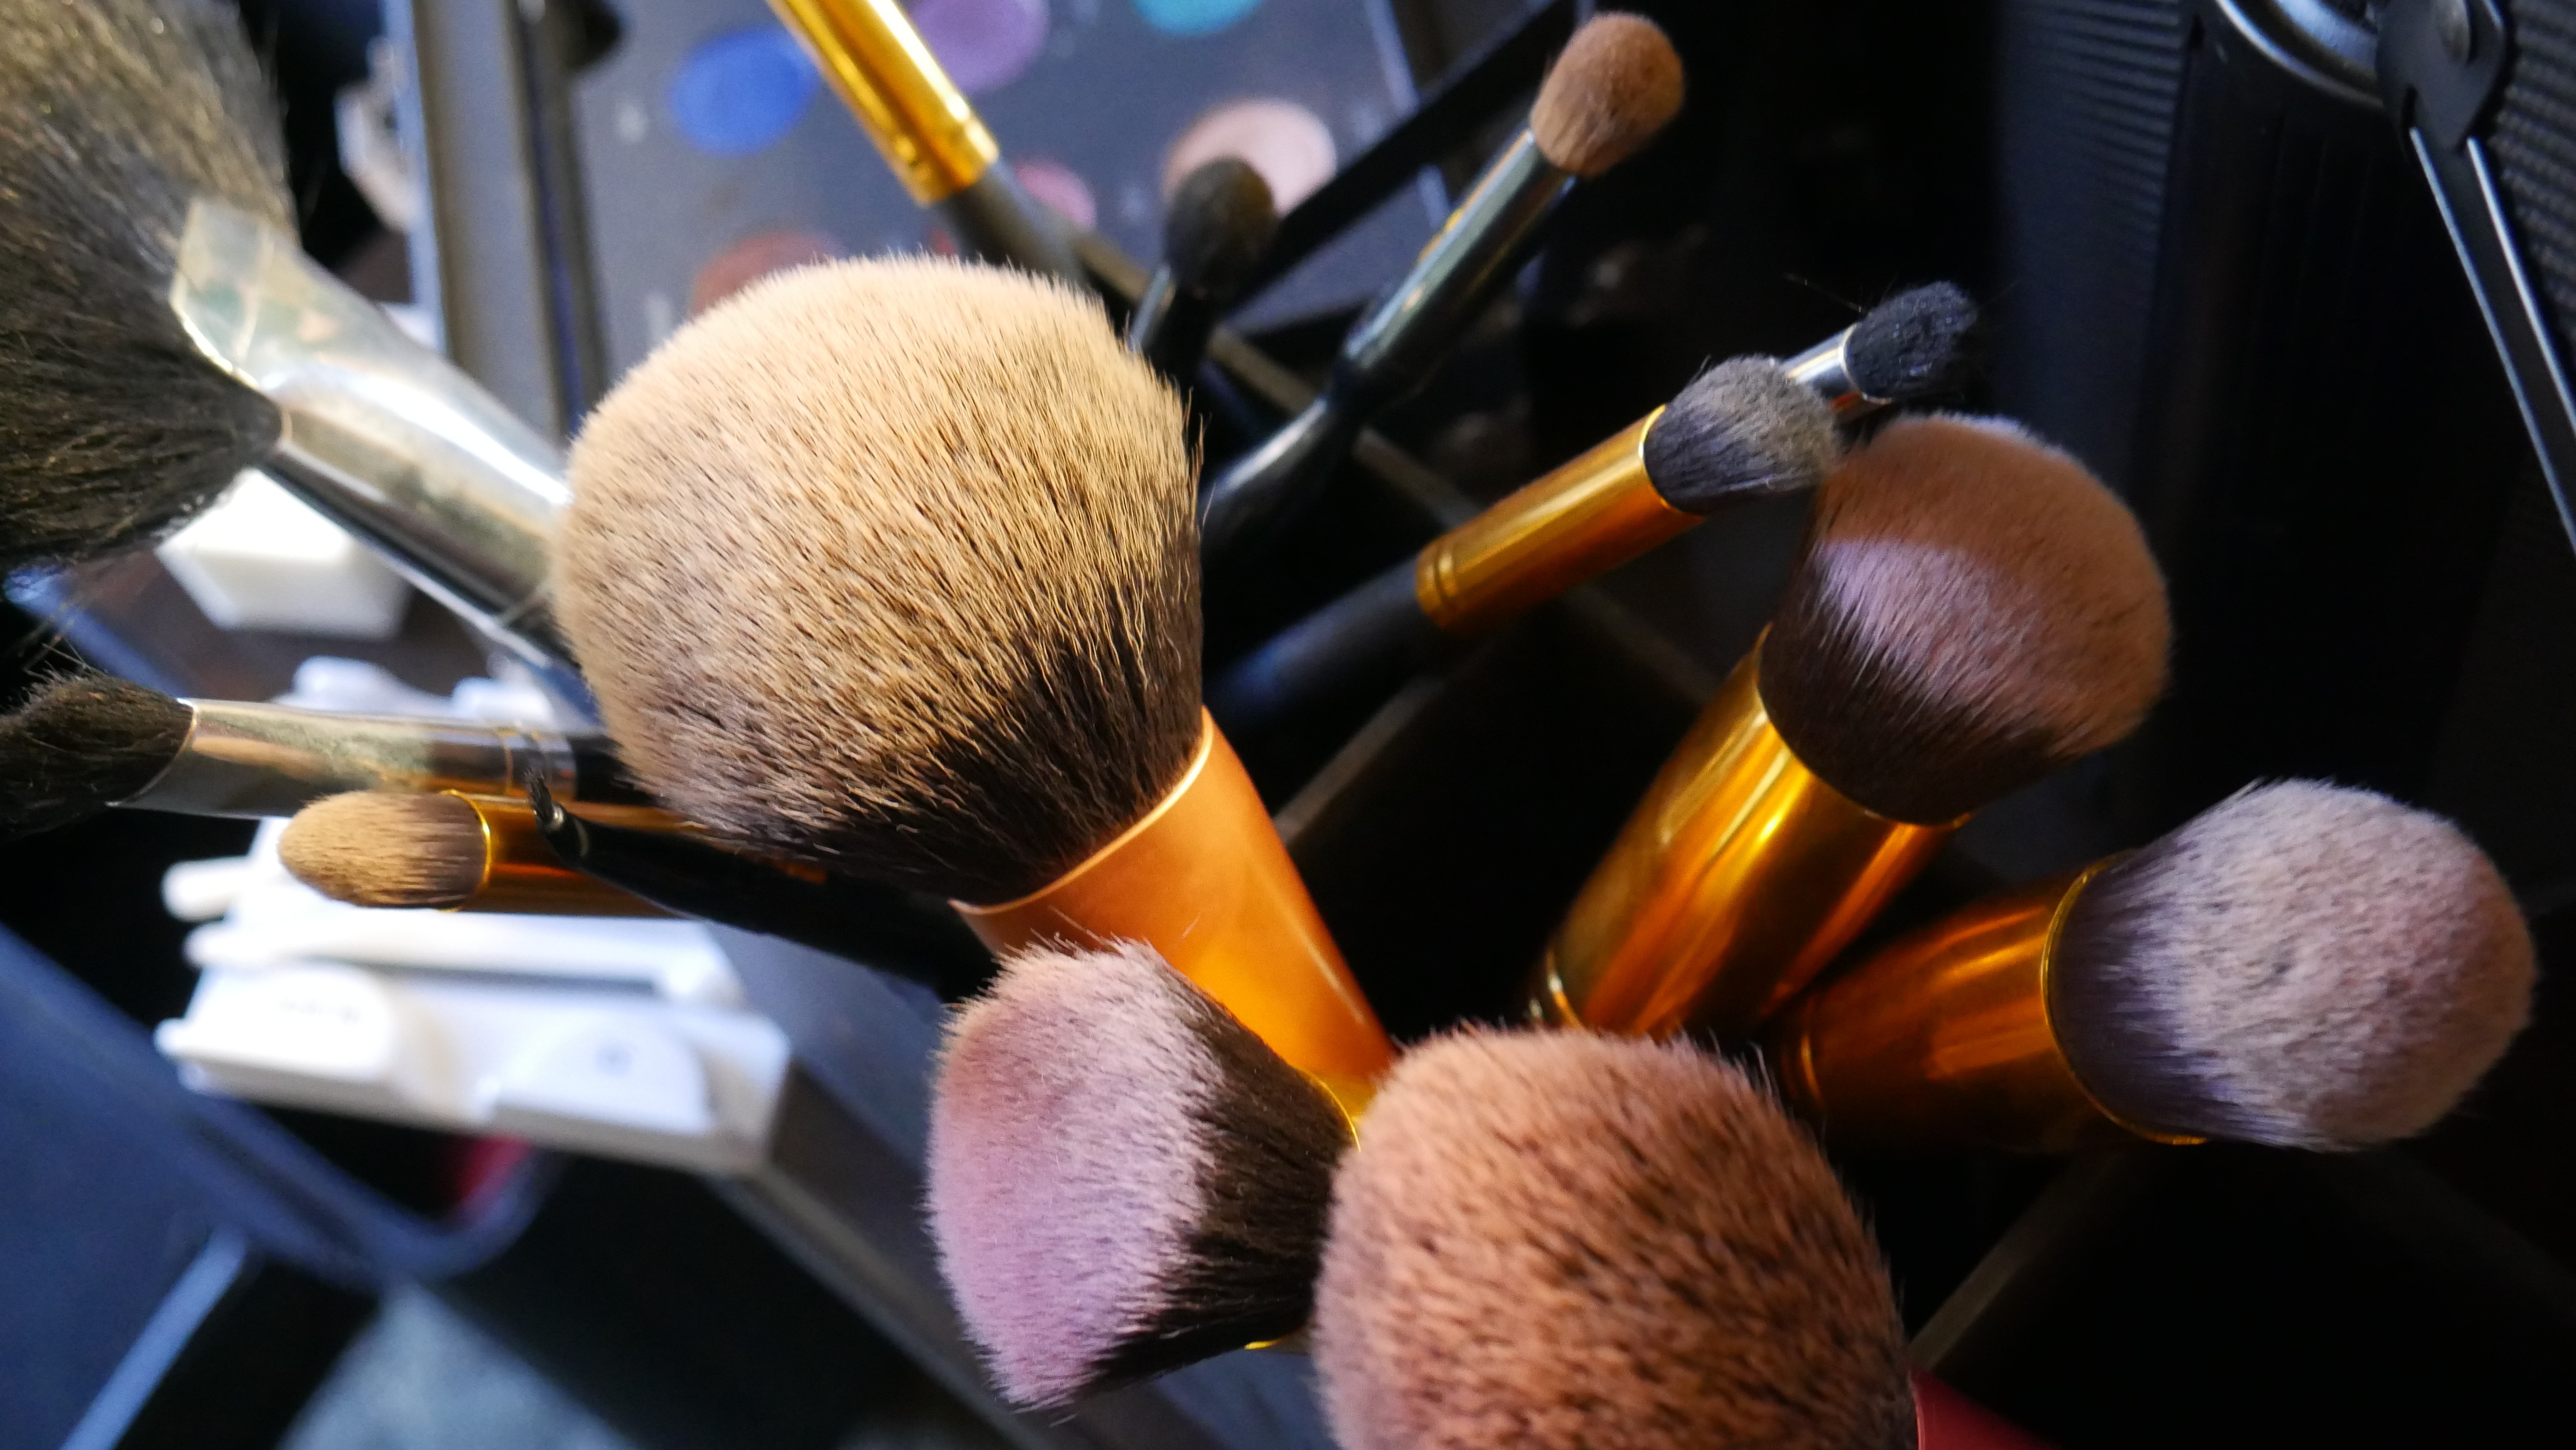
color, professional, makeup, make up, accessories, brushes, applicator, products, eyeshadow, macro photography, cosmetic